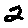
Label: 2